Ebensee concentration camp

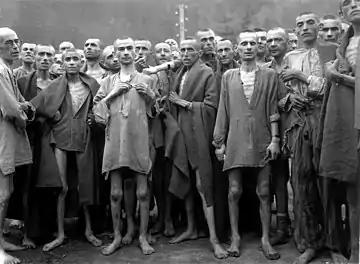
Inmates of Ebensee concentration camp after their liberation by American troops on 6 May 1945

Ebensee was a subcamp of Mauthausen concentration camp established by the SS to build tunnels for armaments storage near the town of Ebensee, Austria, in 1943. The camp held a total of 27,278 male inmates from 1943 until 1945. Between 8,500 and 11,000 prisoners died in the camp, most from hunger or malnutrition. Political prisoners were most common, and prisoners came from many different countries. Conditions were poor, and along with the lack of food, exposure to cold weather and forced hard labor made survival difficult. American troops of the 3rd Cavalry Reconnaissance Squadron liberated the camp on 6 May 1945; the 80th Infantry Division helped with the full liberation.